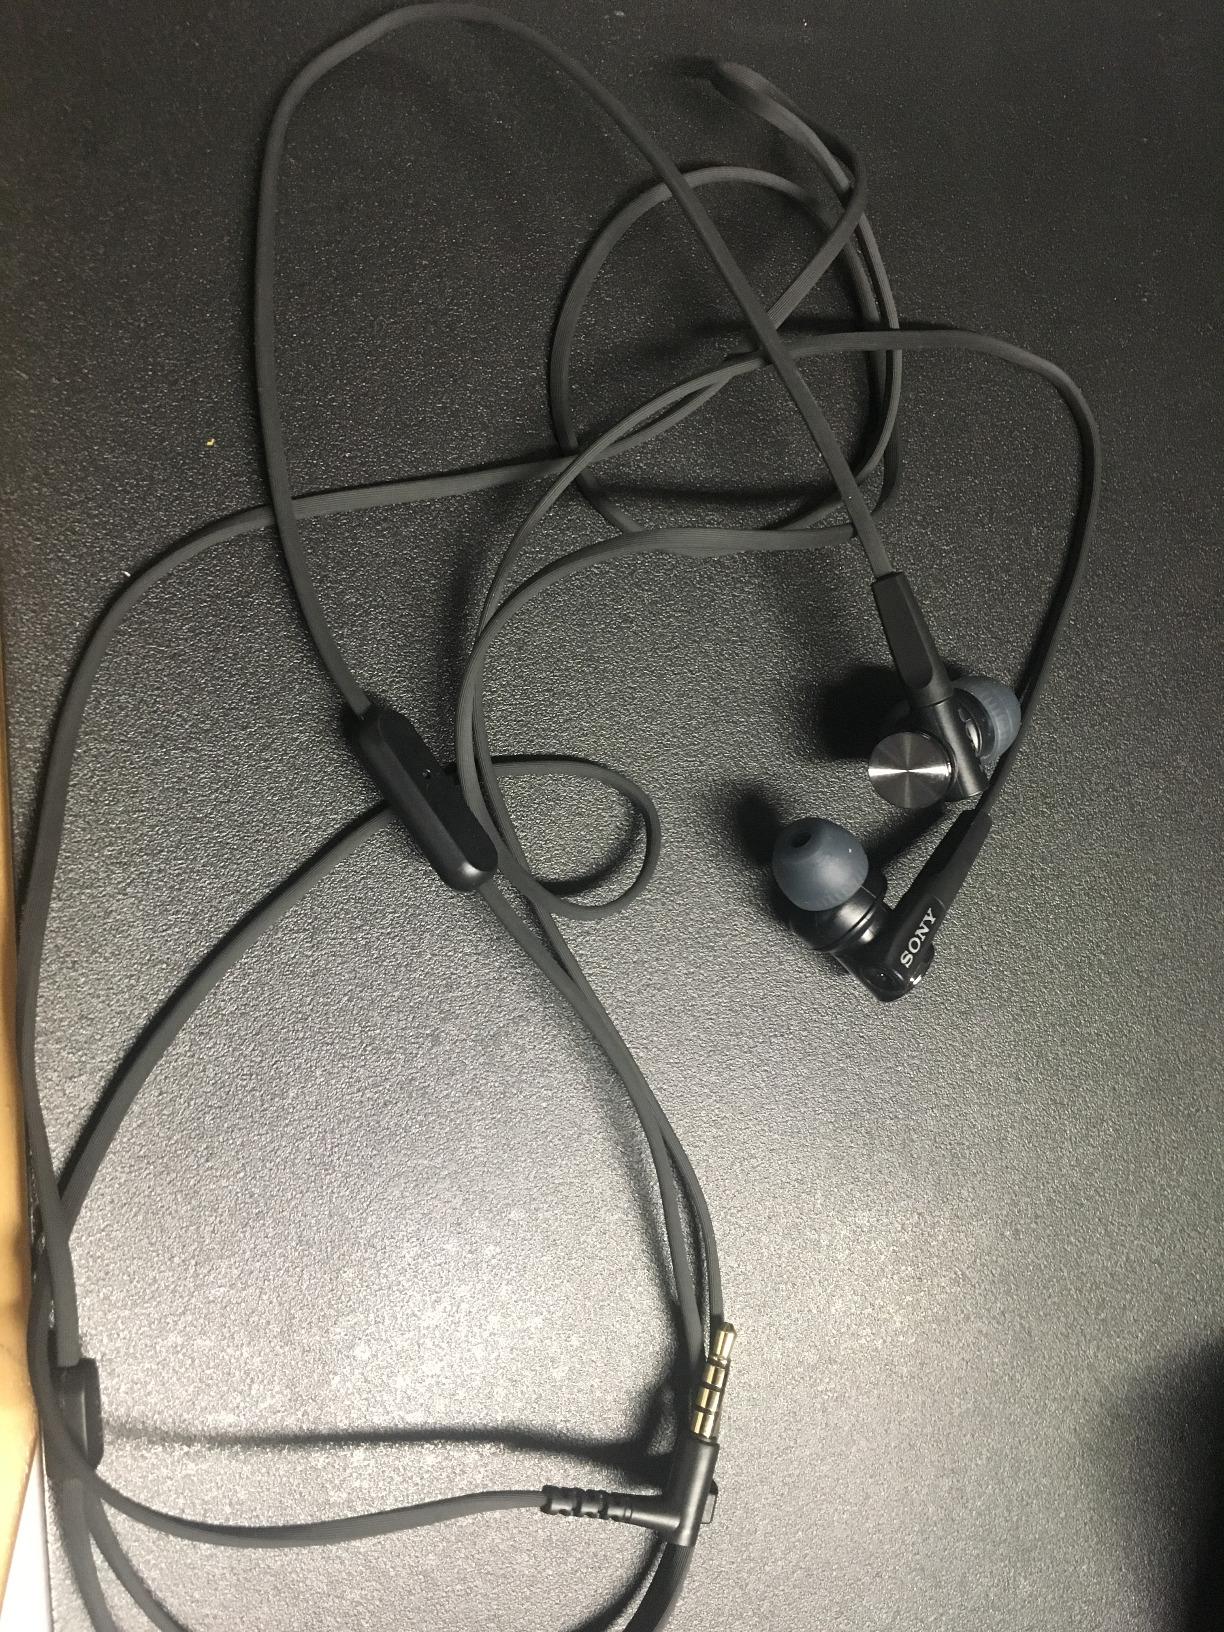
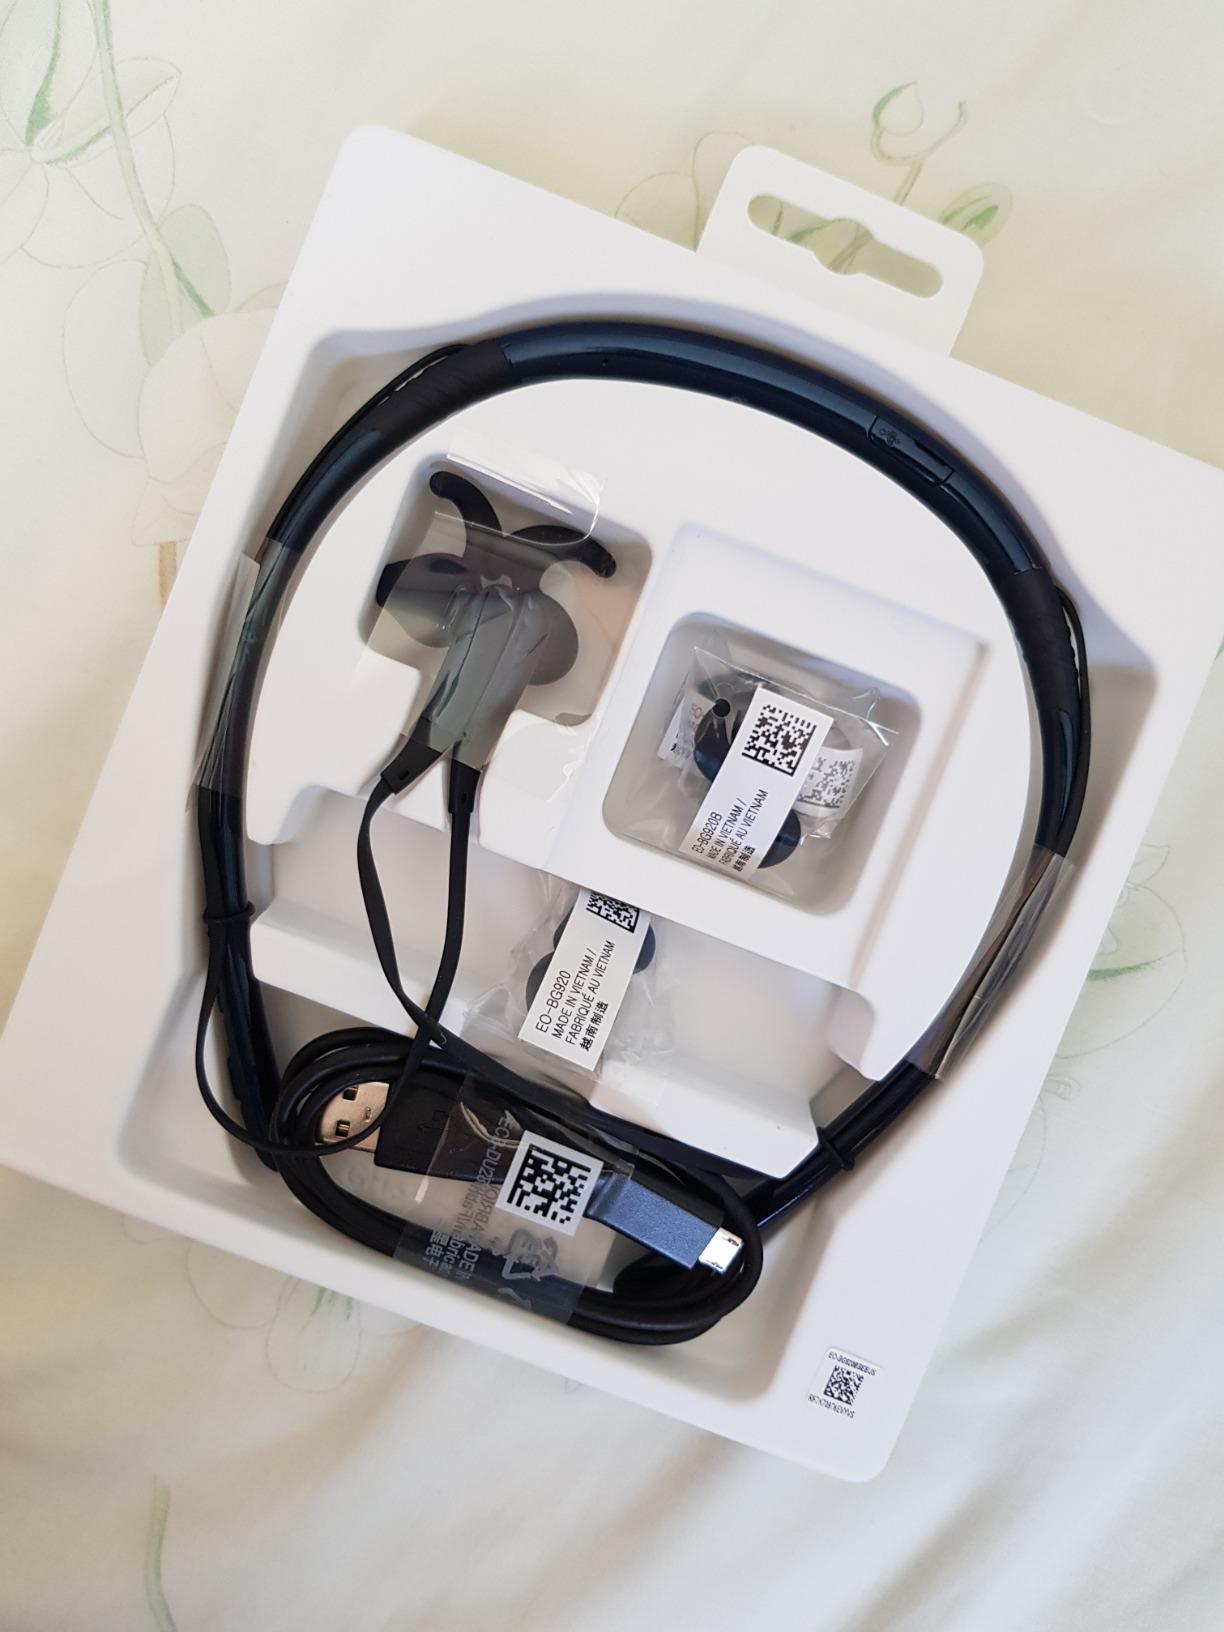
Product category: headphones
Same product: no